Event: Nepal Earthquake
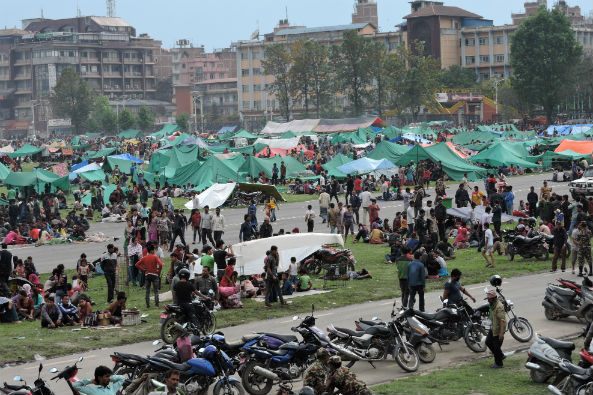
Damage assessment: no_damage